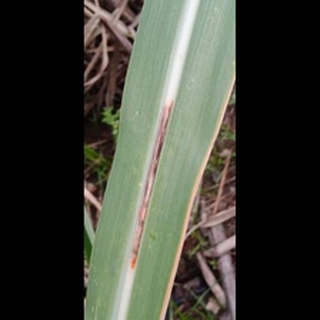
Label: sugarcane_red_rot